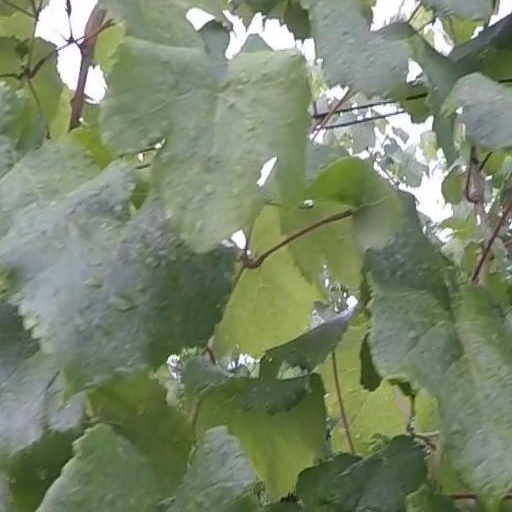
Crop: grape